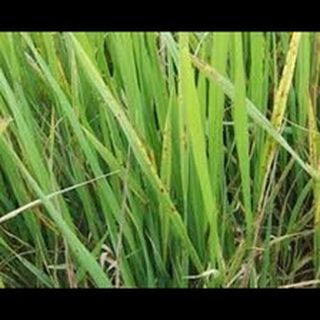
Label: wheat_tan_spot